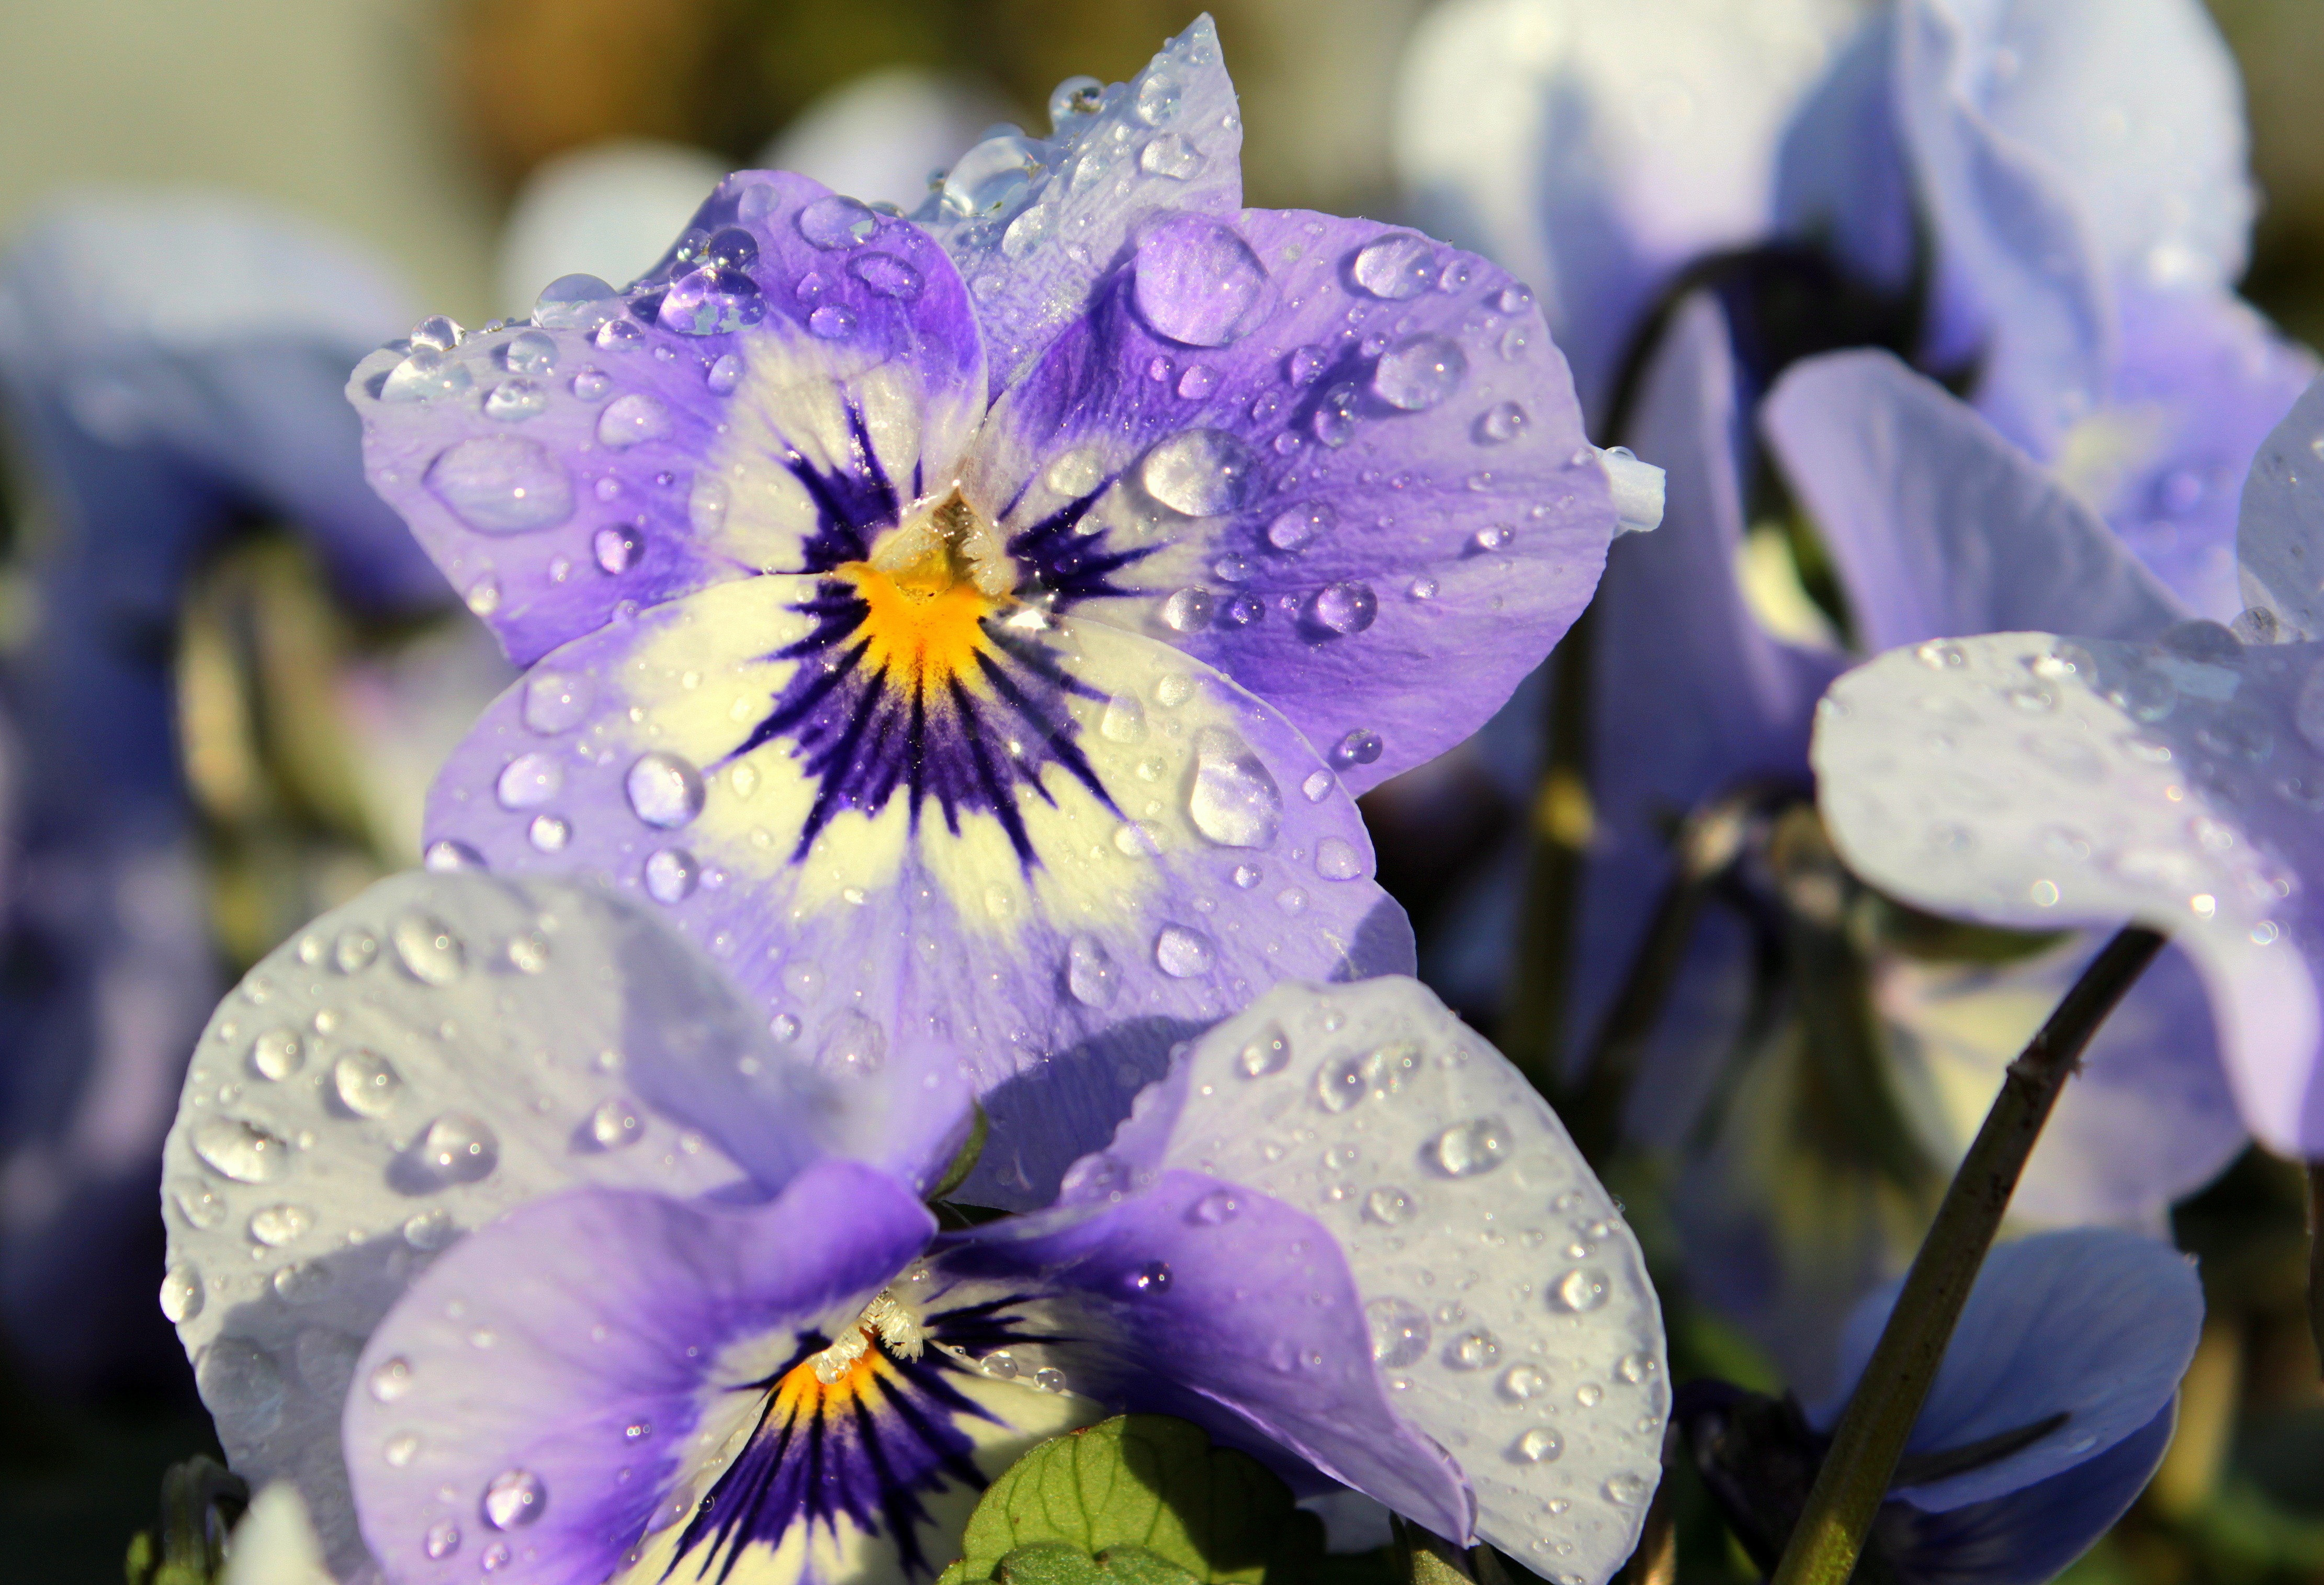
nature, blossom, plant, flower, purple, petal, spring, botany, garden, flora, wildflower, close up, bed, iris, eye, violet, viola, macro photography, pansy, flowering plant, violet plant, flower plants, land plant, violet family